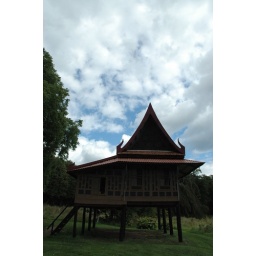
Thai house in the middle of a field in Denmark. Yeah.